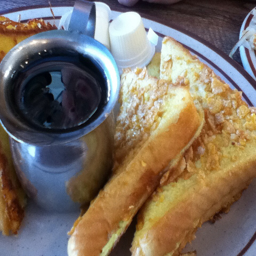
A white plat topped with fence toast and a cup of syrup.
A plate of food on a table
Their is two pieces of bread on a white plate
We are looking at a plate of french toast.
A couple pieces of french toast and a cup of maple syrup.